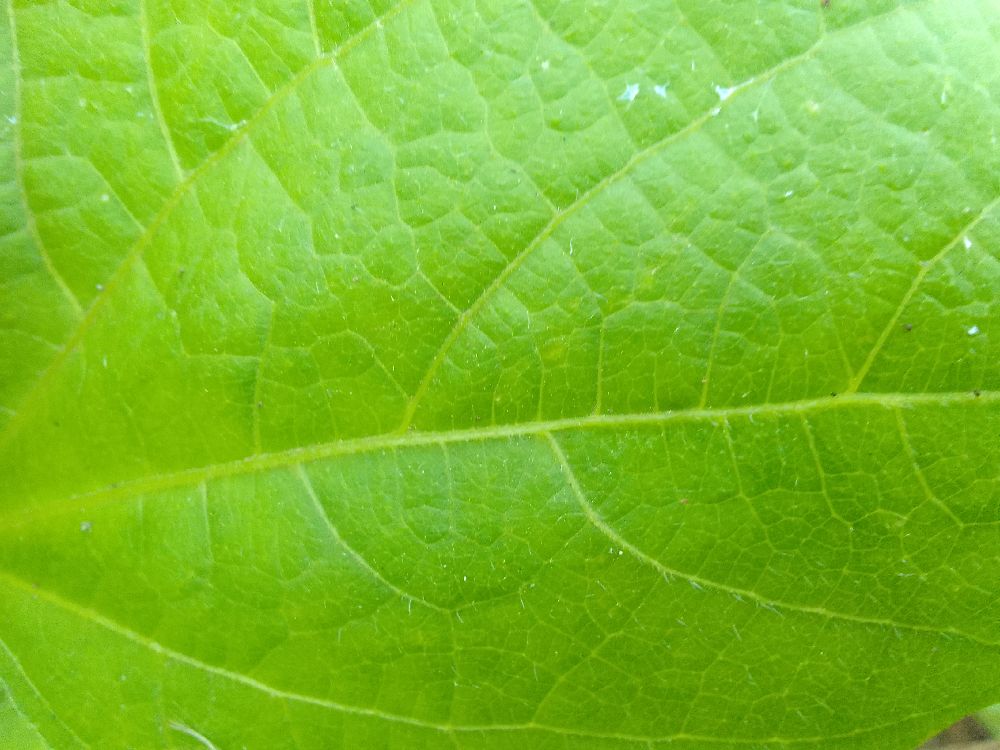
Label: healthy